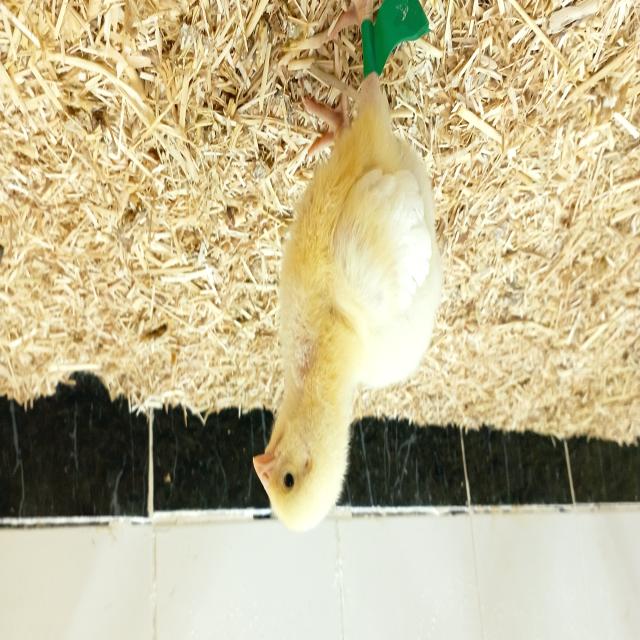
Weight: 183 g